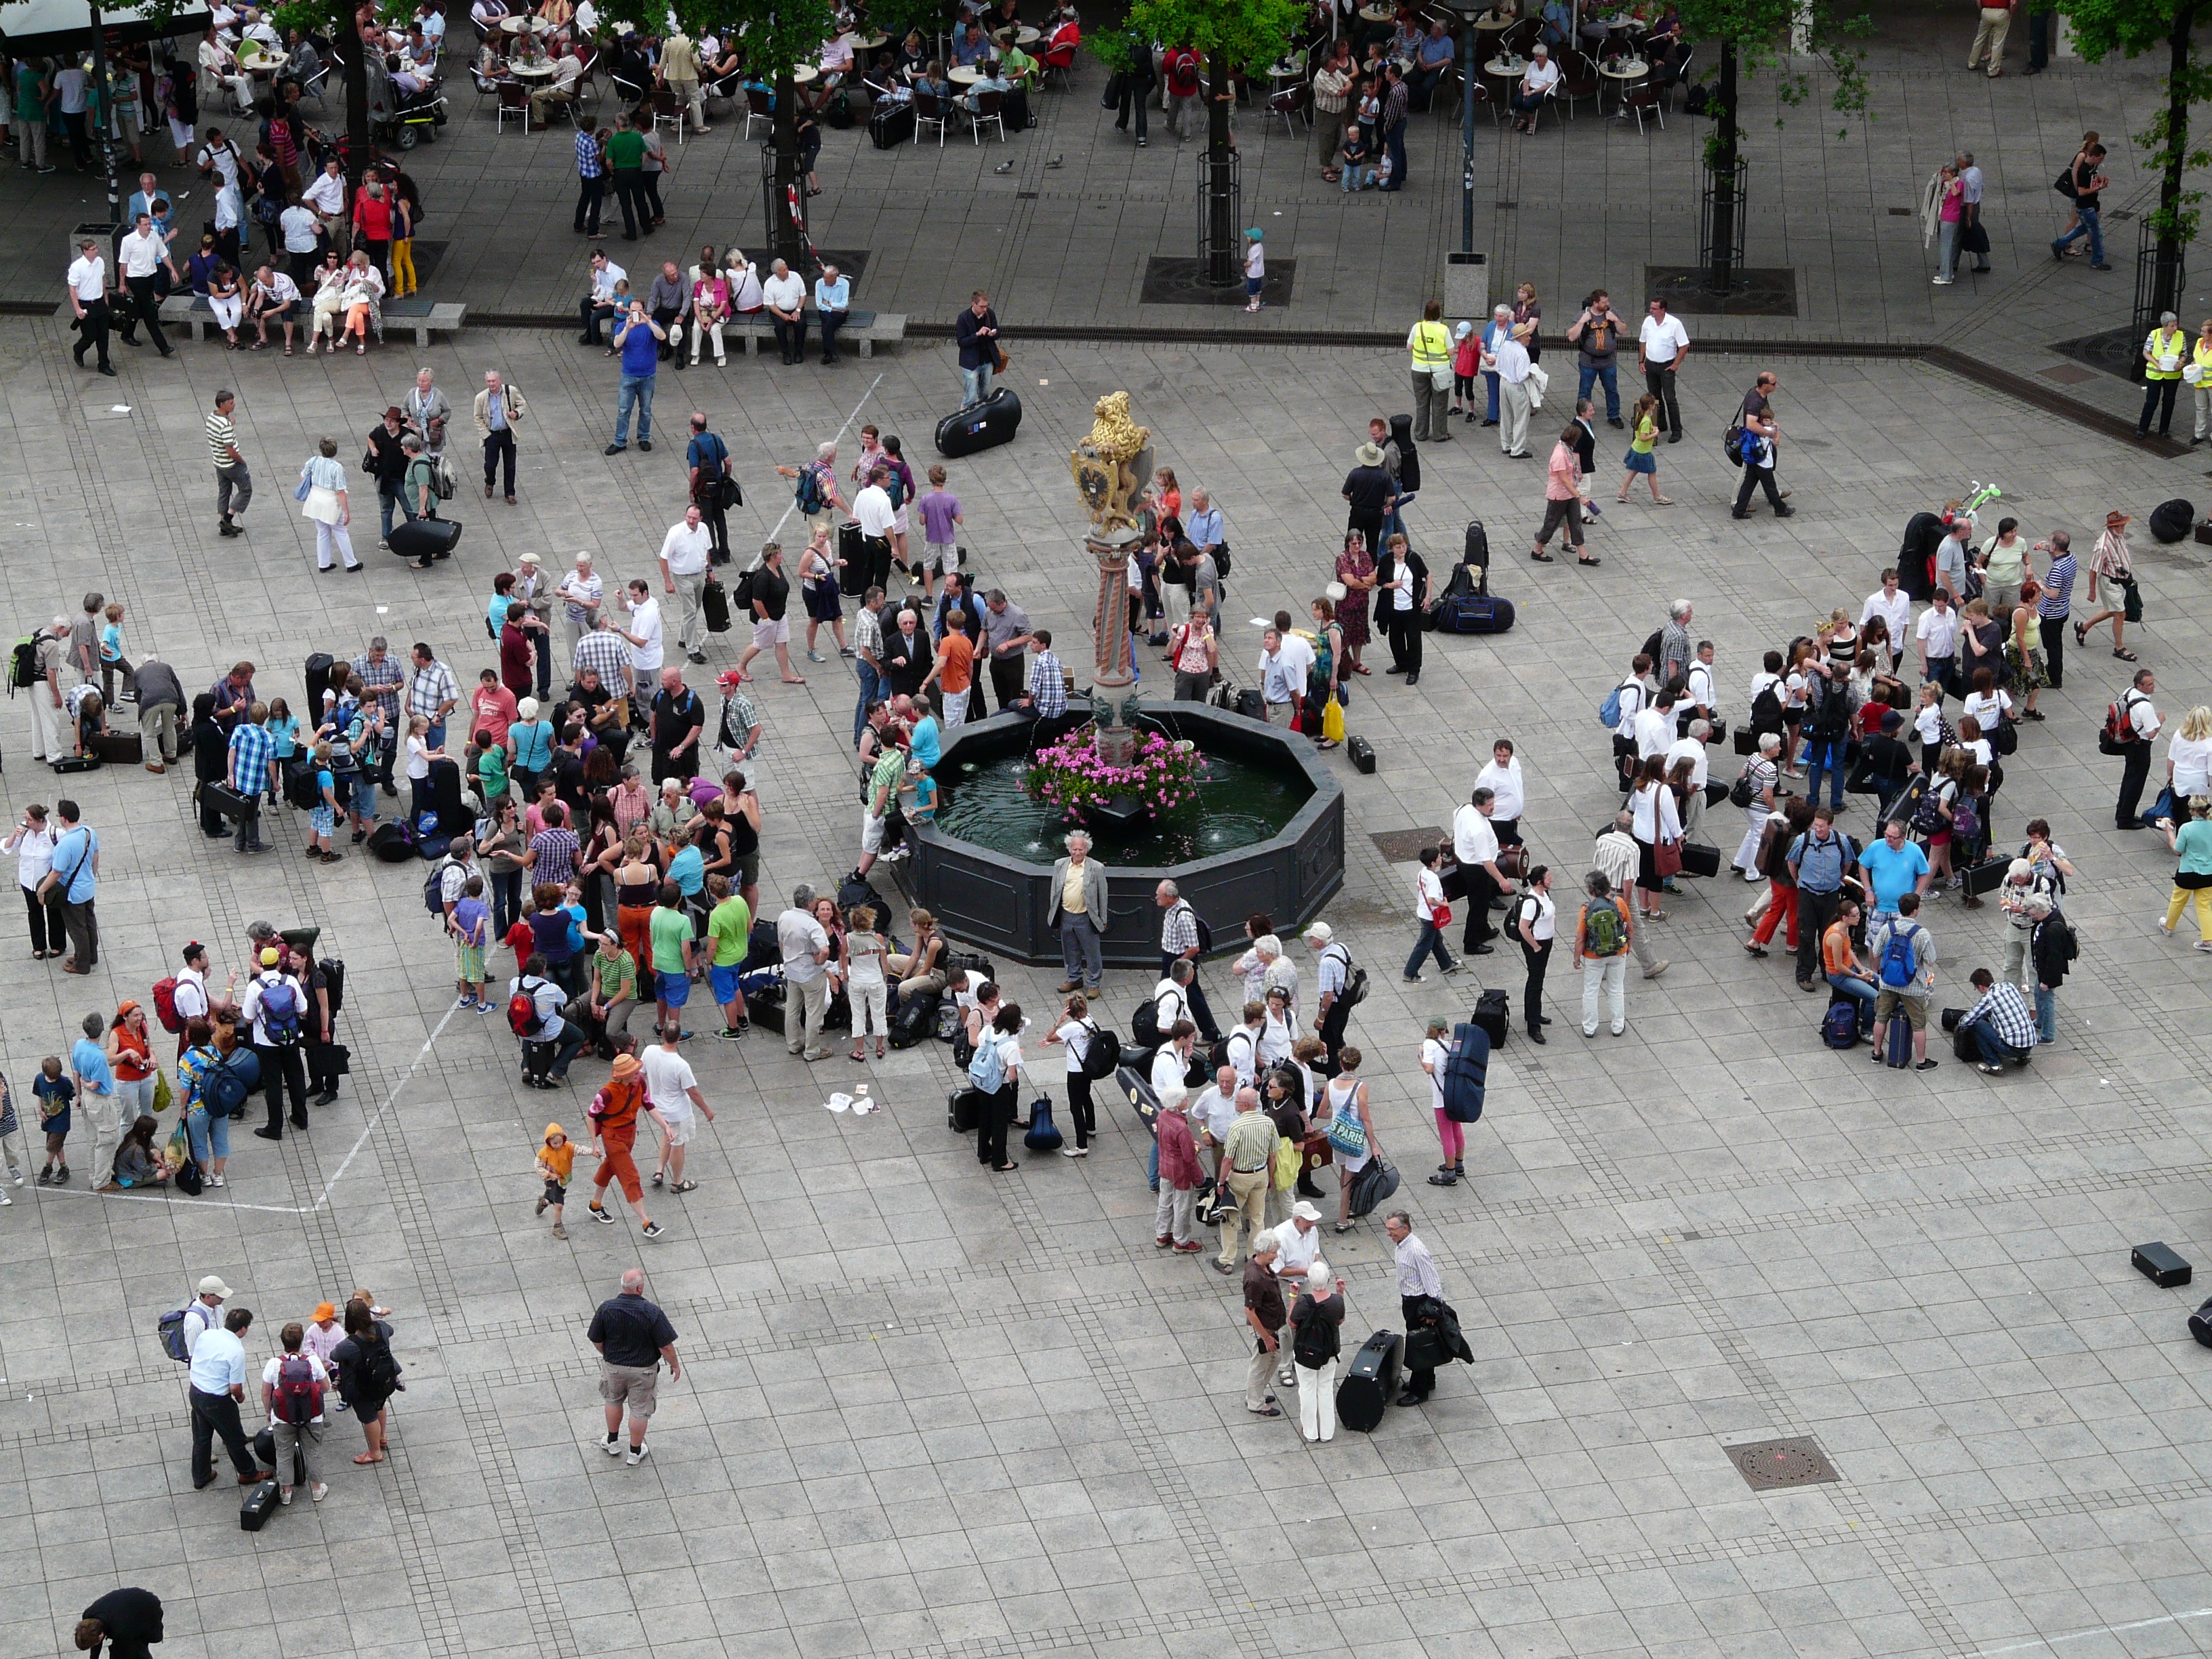
people, crowd, meeting, human, festival, demonstration, crowds, personal